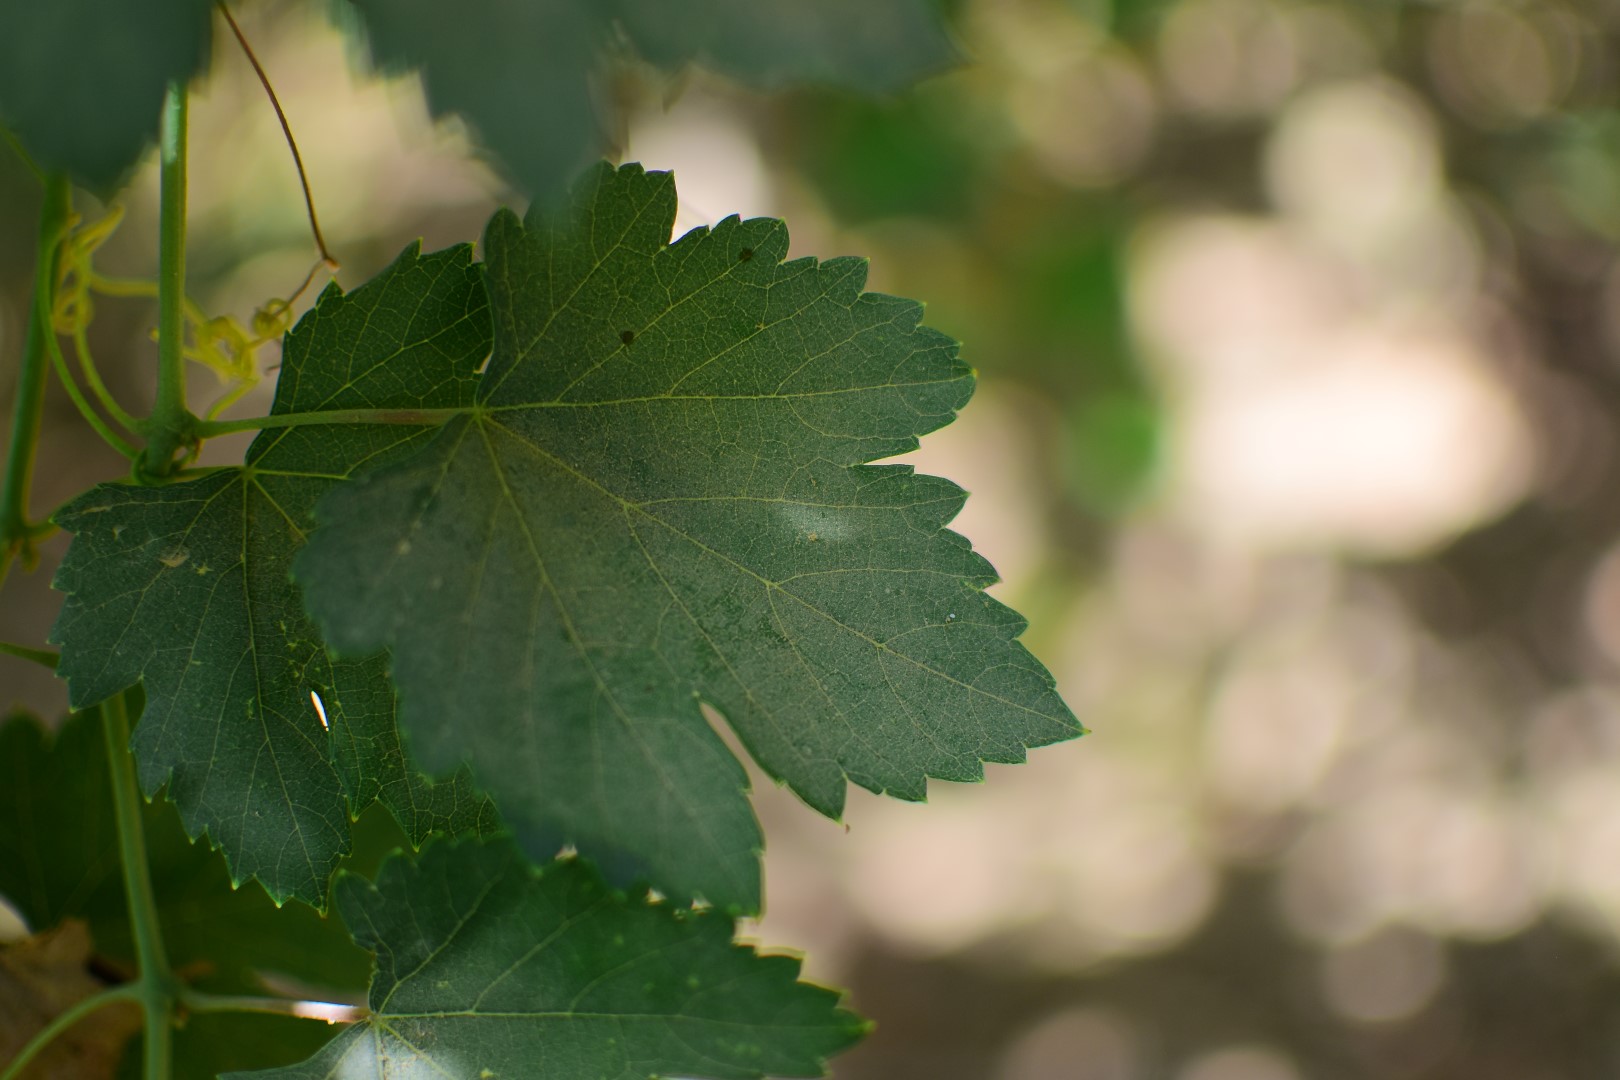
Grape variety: Frinsi